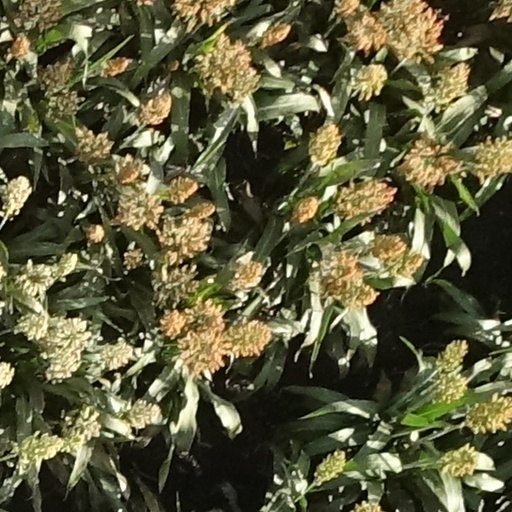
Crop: sorghum